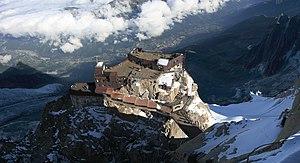
Plates-forme basses de l'Aiguille du Midi vues du sommet.